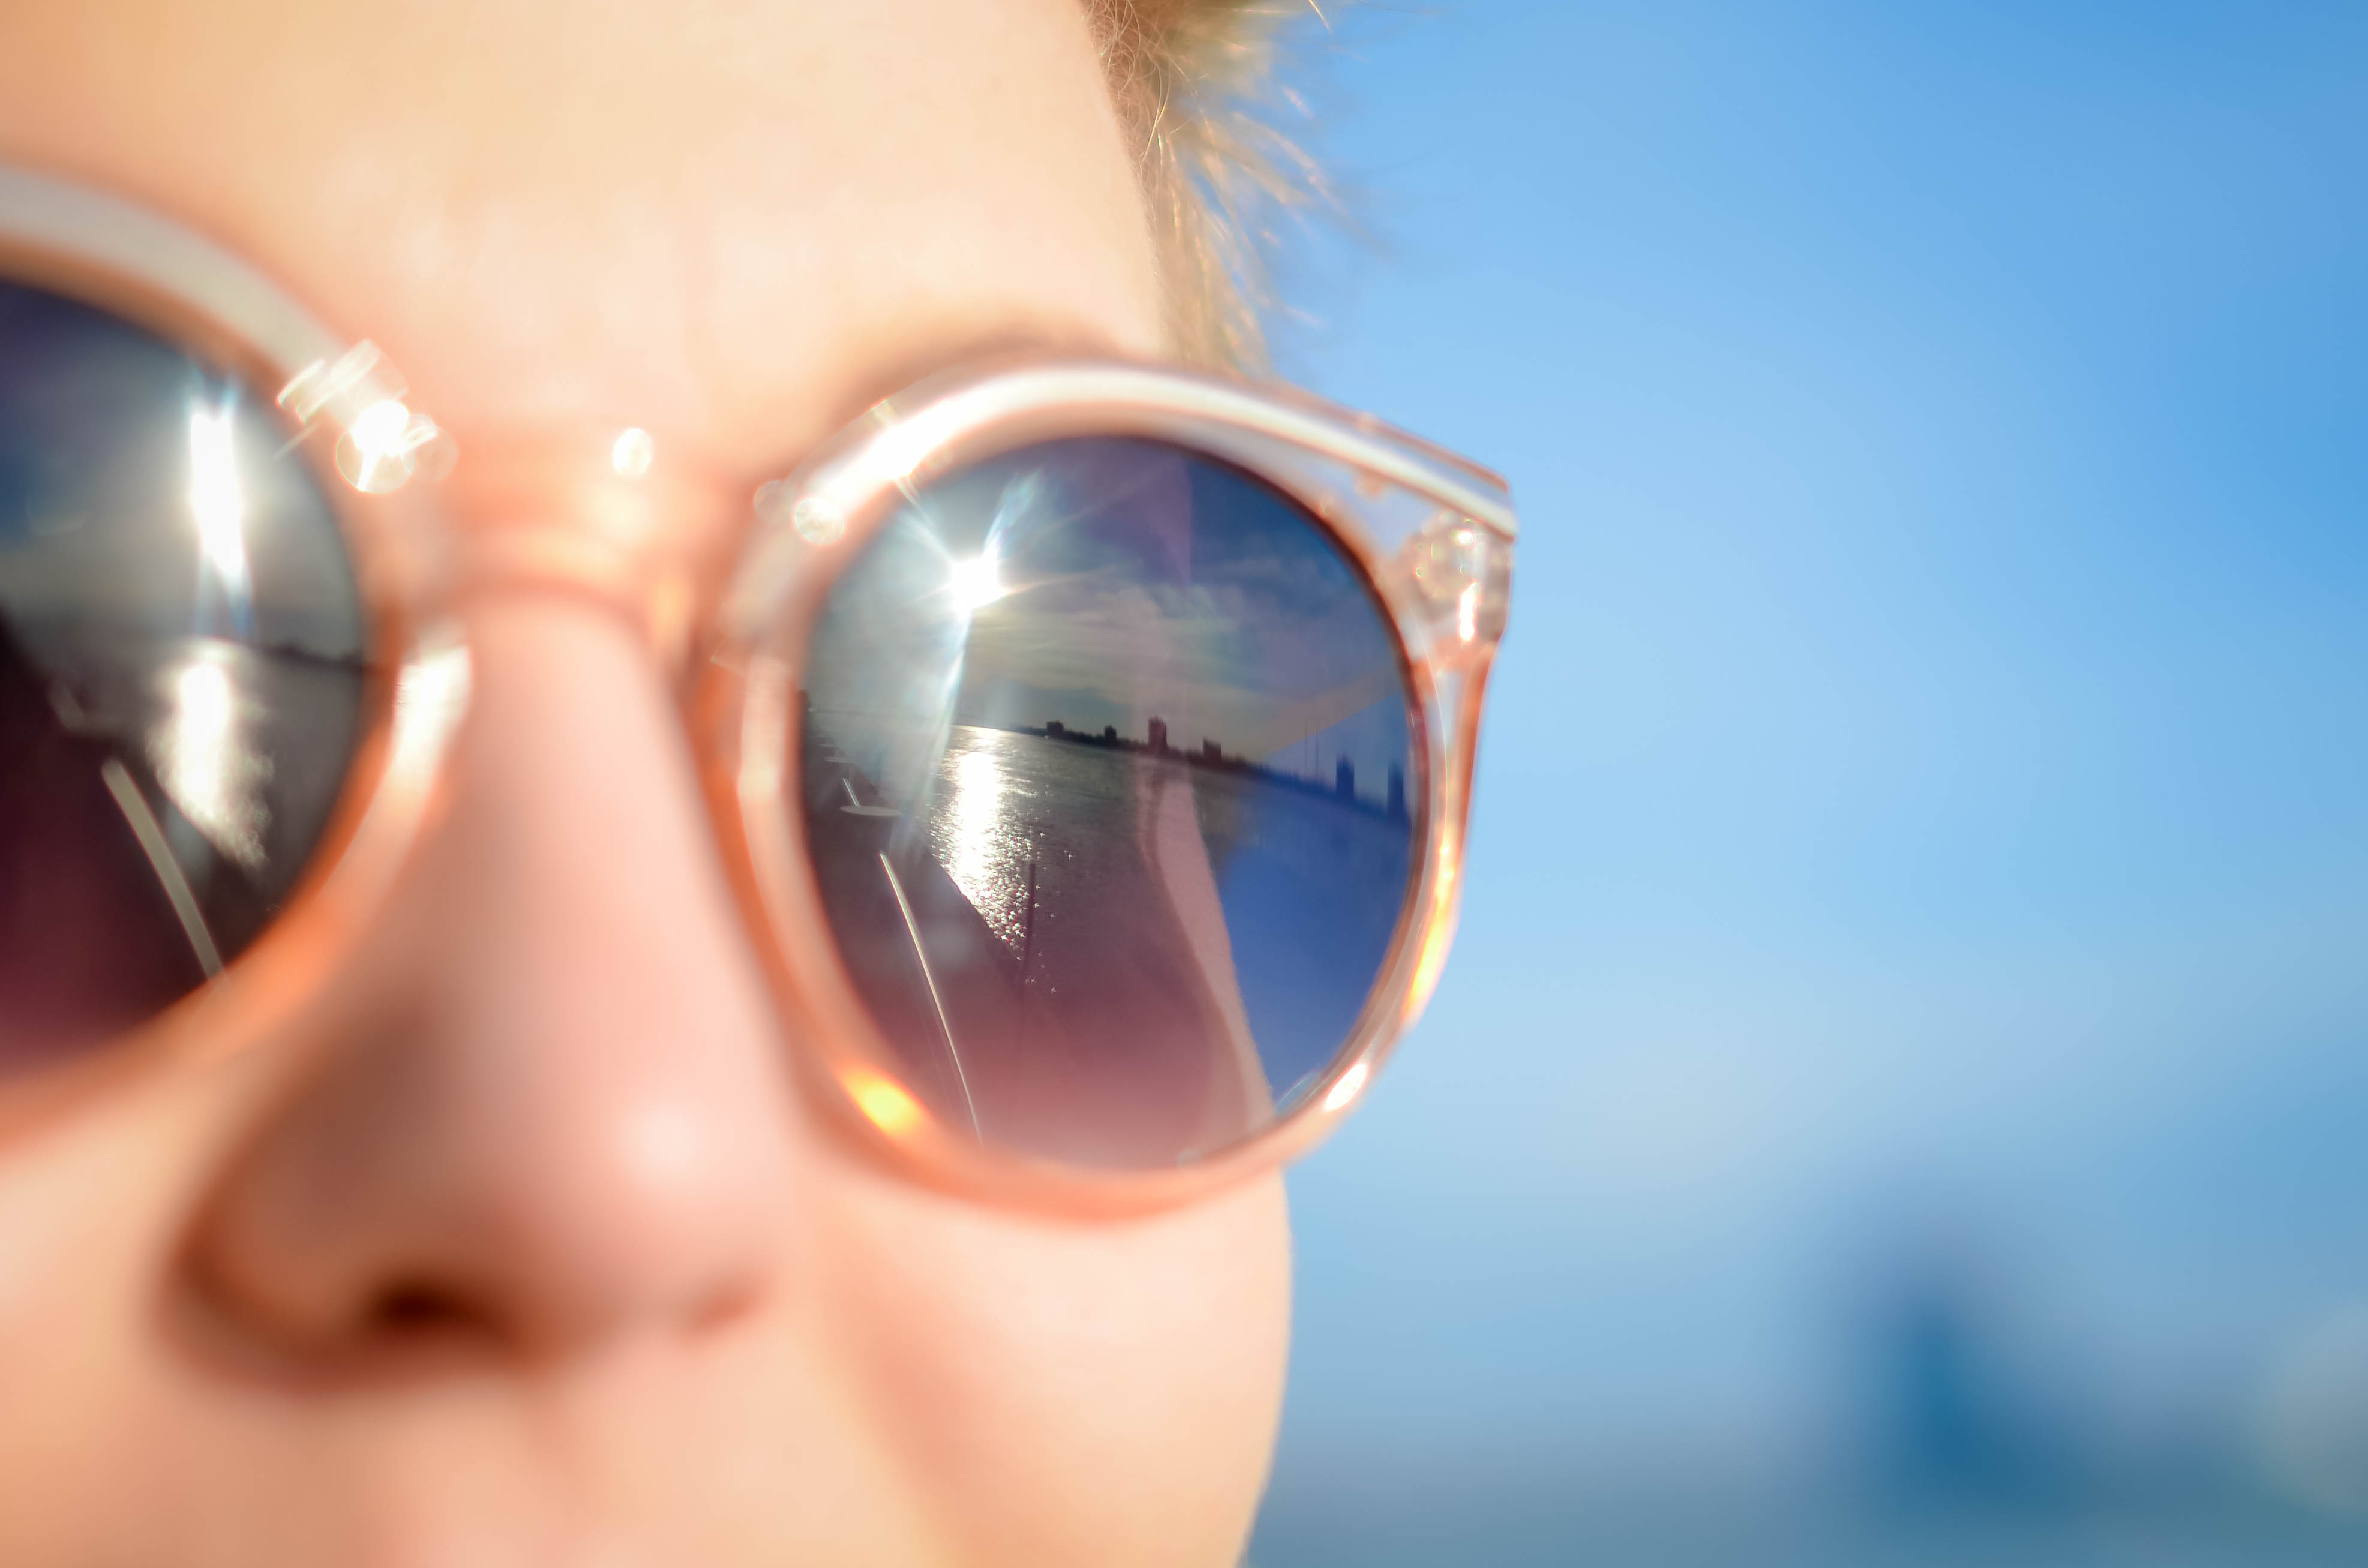
photography, reflection, macro, blue, mouth, close up, human body, face, nose, sunglasses, eye, glasses, head, eyewear, blond, organ, fashion accessory, vision care